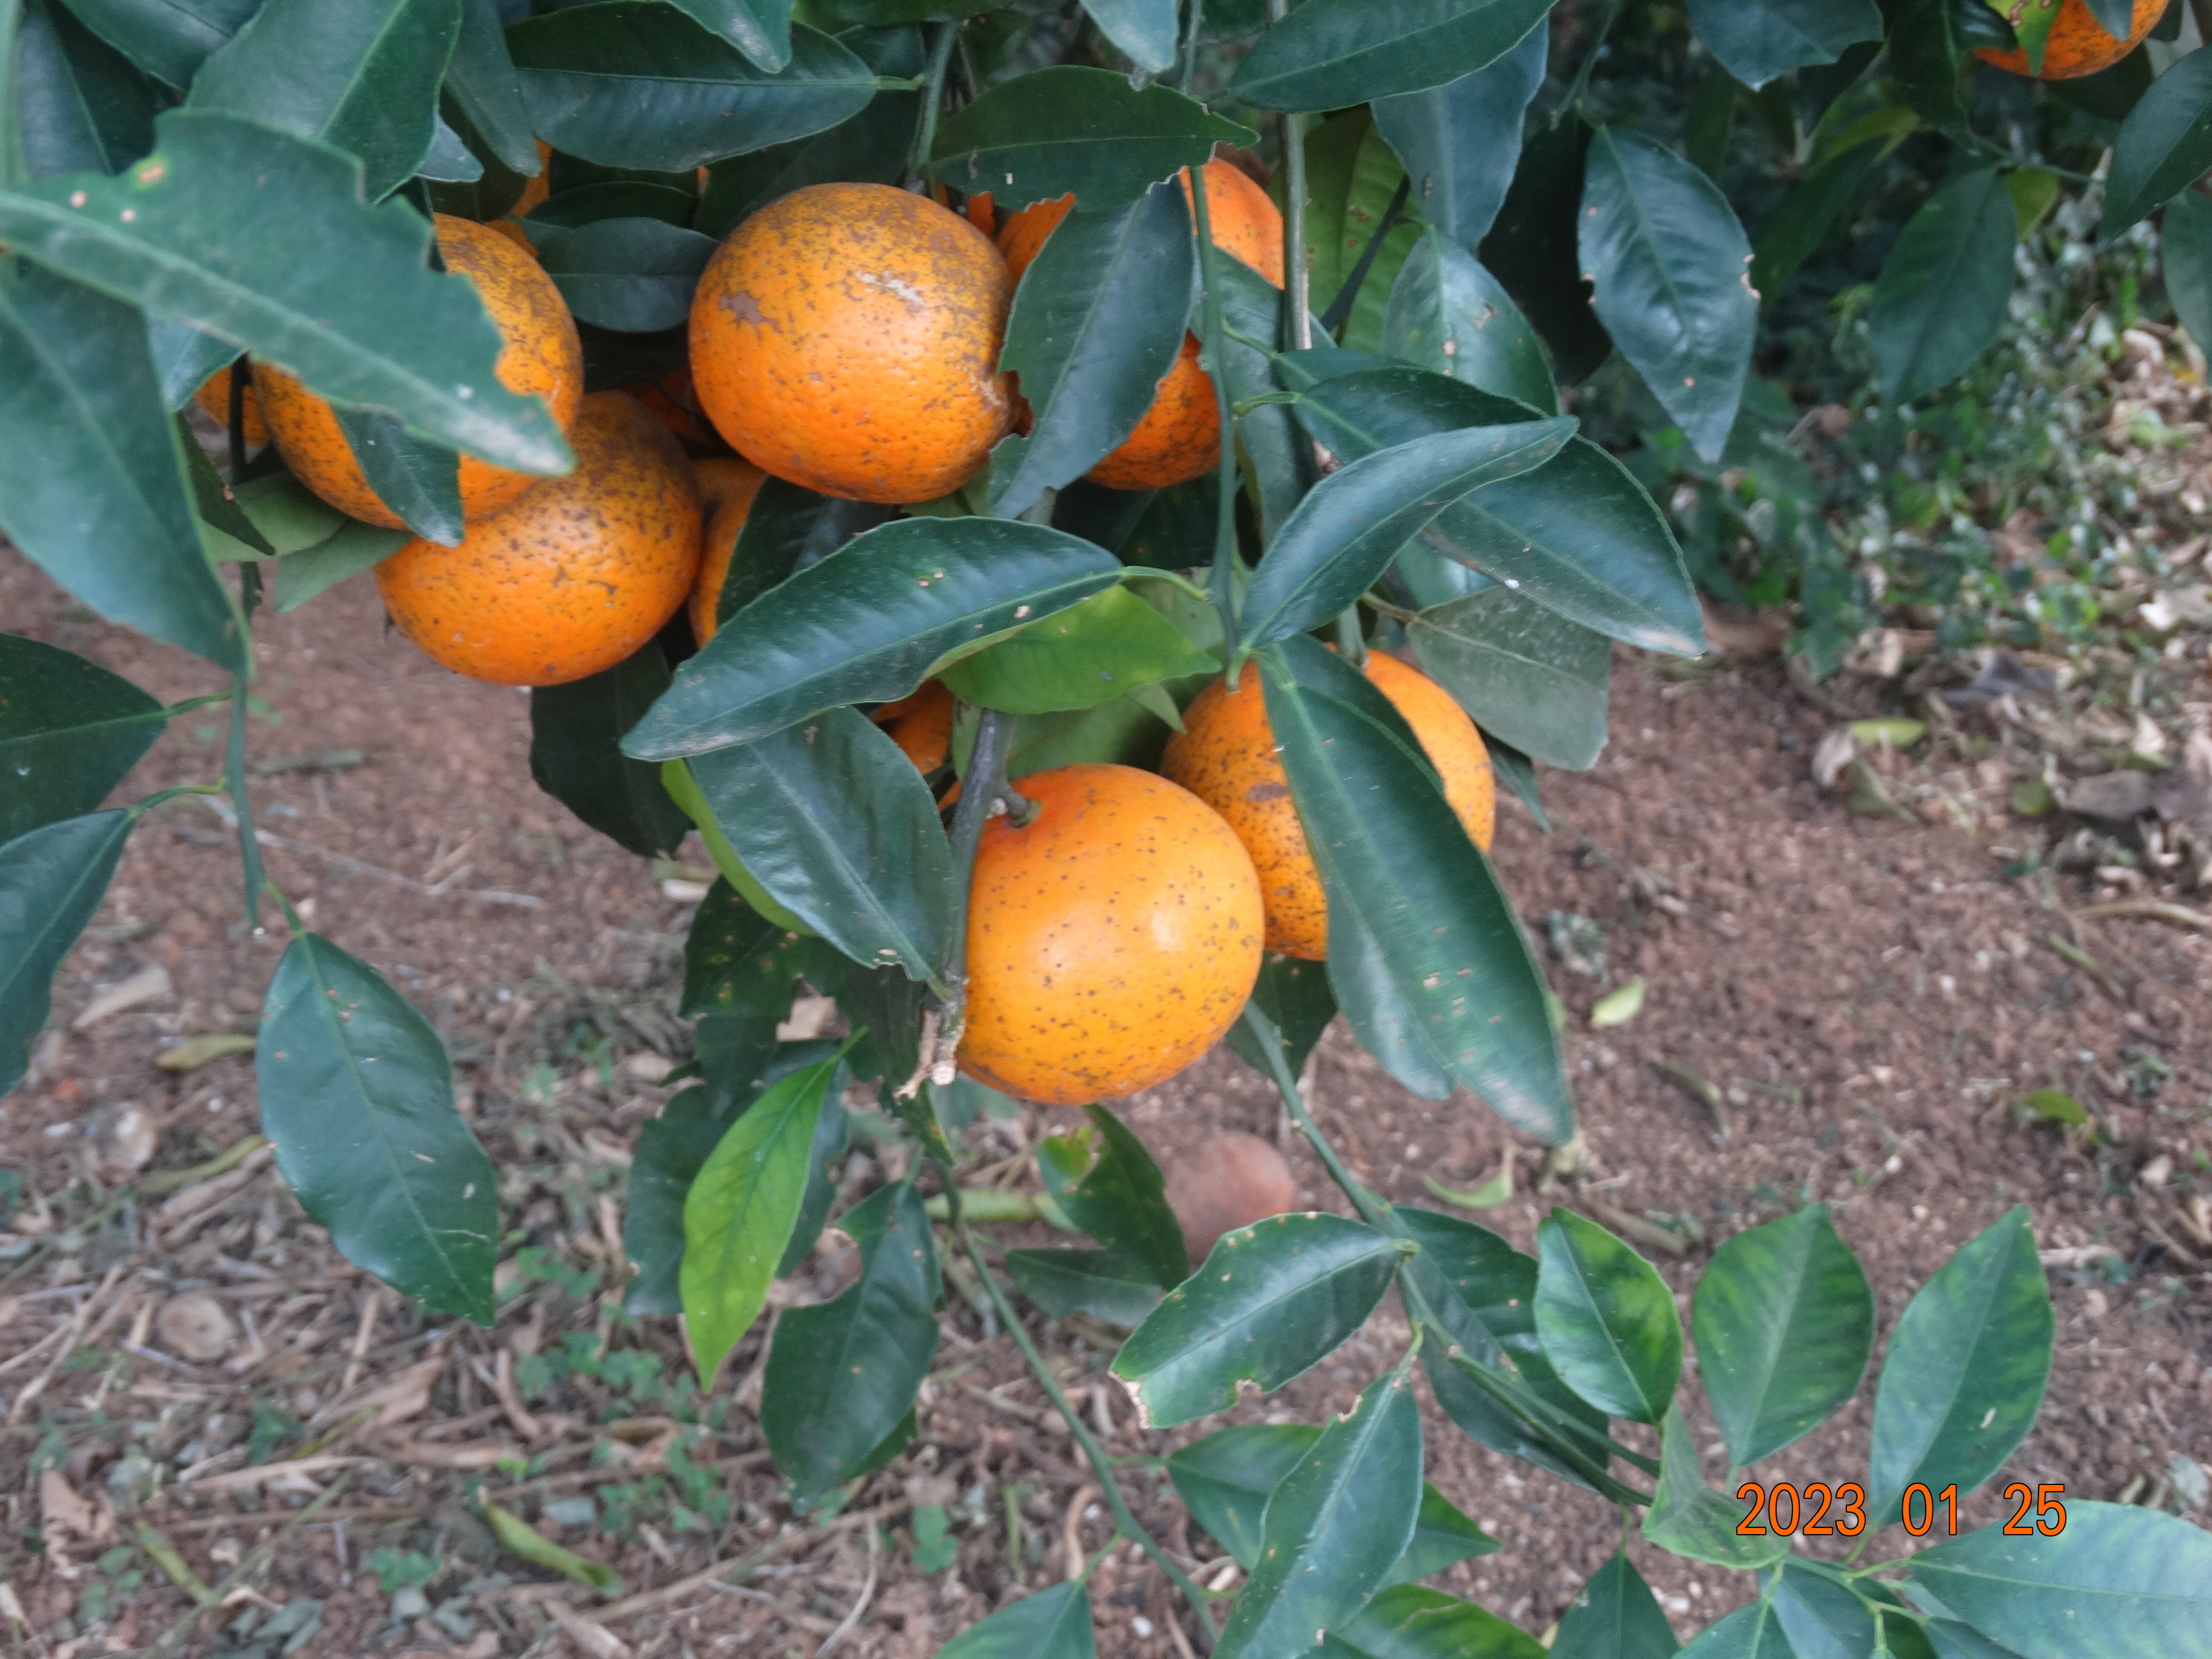
Citrus fruit variety: tangerine